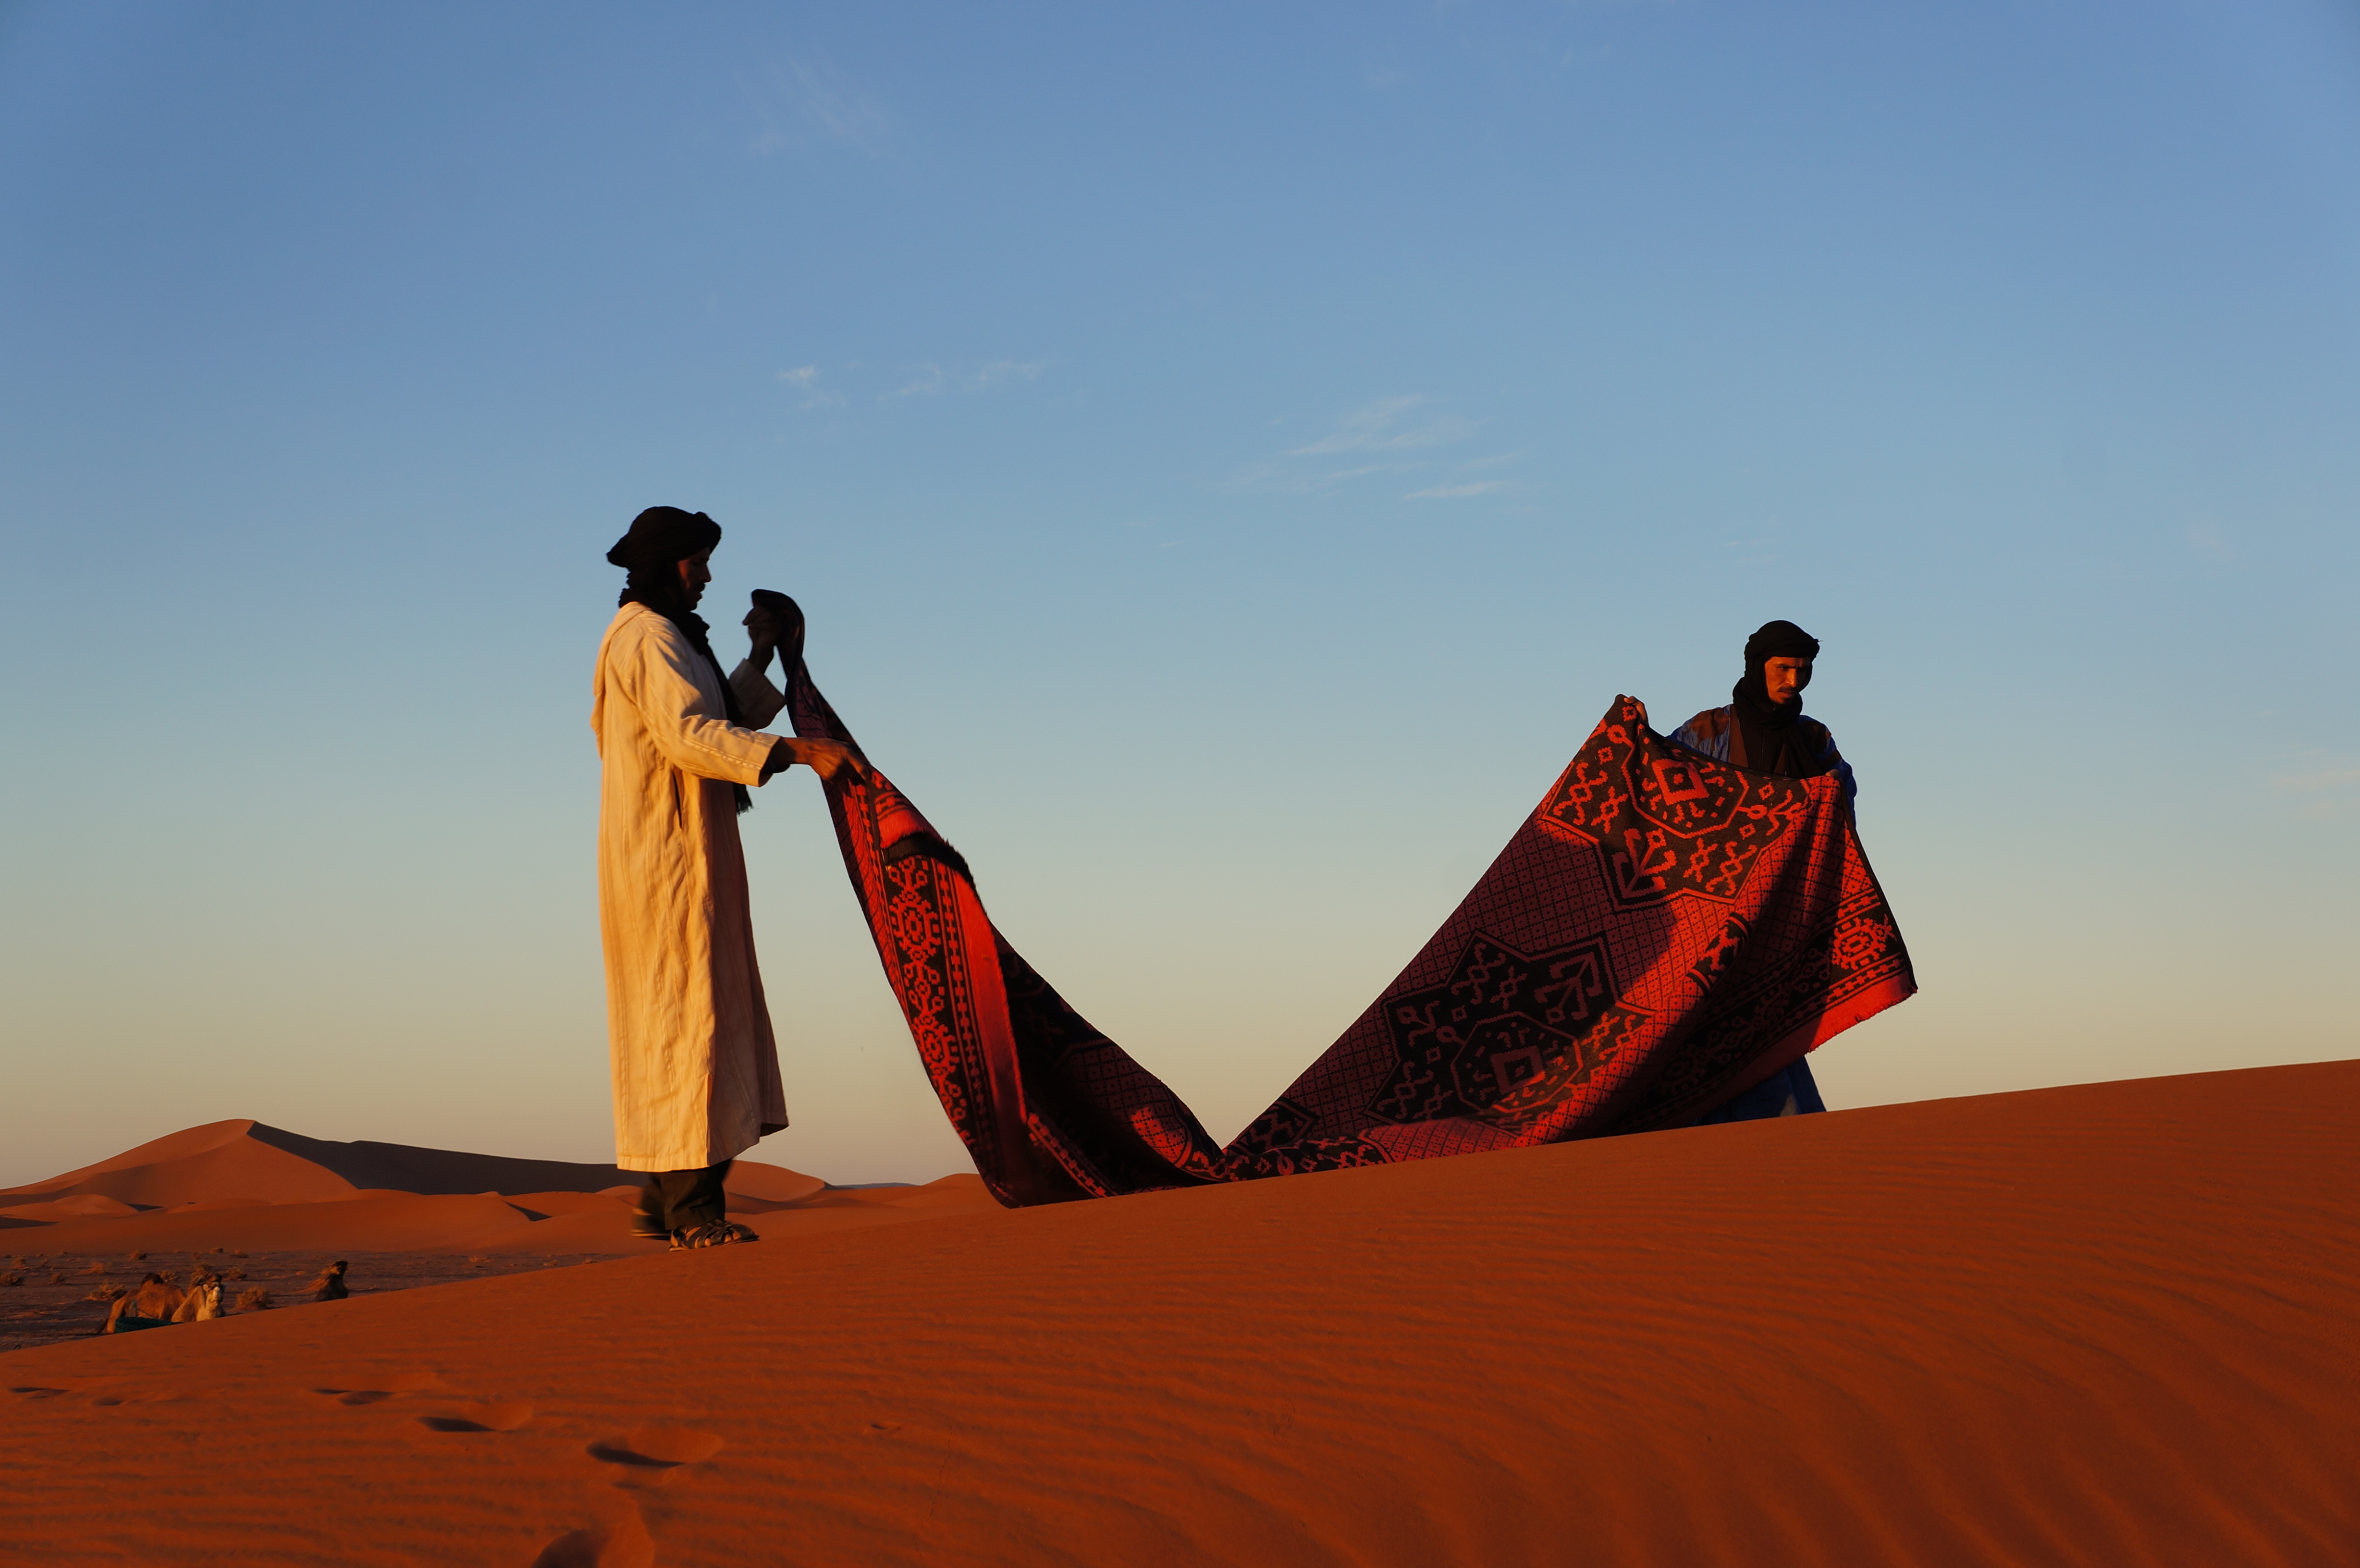
maroc, marocco, travel, carpet, guides, berber, desert, sky, sand, erg, sahara, landscape, vacation, aeolian landform, ecoregion, stock photography, dune